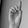
ASL letter: D